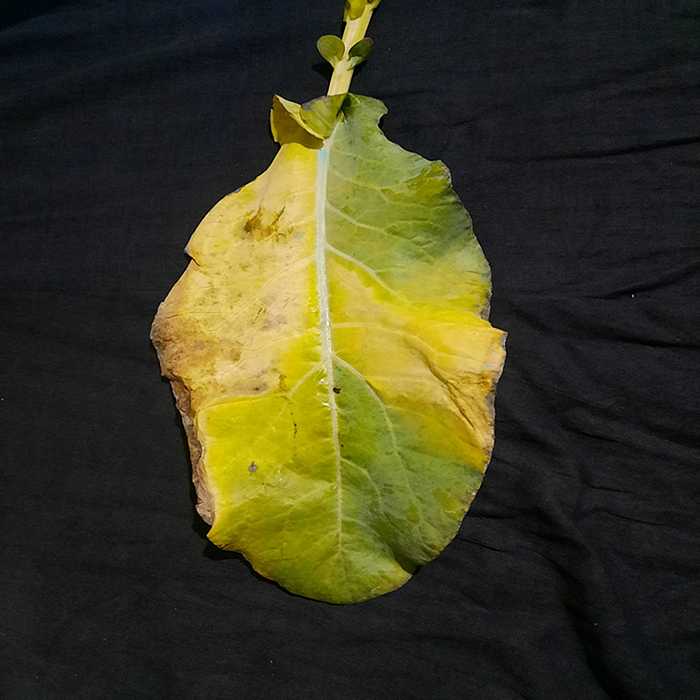
Plant: Cauliflower
Label: Black Rot